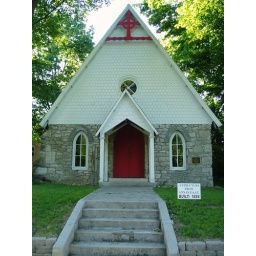
old episcopal church on main street built in 1886 and recently restored